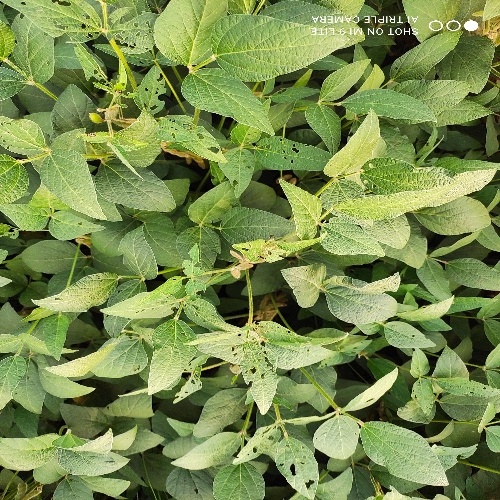
Label: Caterpillar